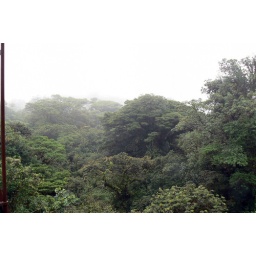
Tops of trees from canopy tour suspension bridge in Selvatura Park.